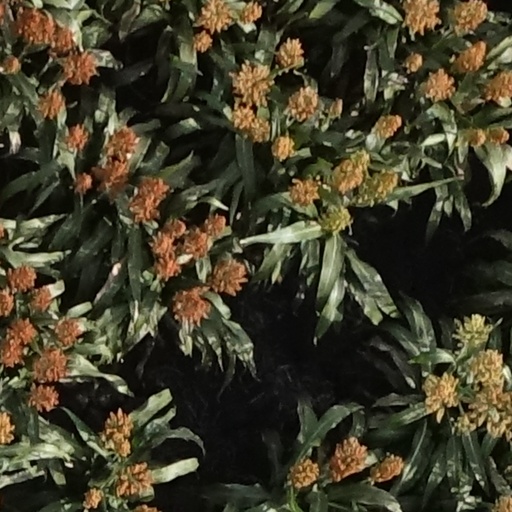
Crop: sorghum